ICub

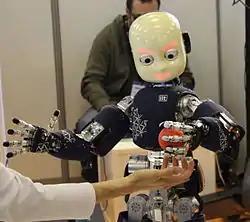
iCub at an exhibition in 2014

The iCub has been demonstrated with capabilities to successfully perform the following tasks, among others: